Republican Party of Armenia

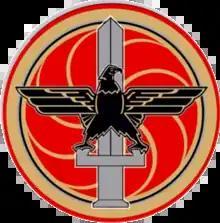
The party's seal

The Republican Party of Armenia (RPA, ; , "HHK") is a national-conservative political party in Armenia led by the third president of Armenia, Serzh Sargsyan.